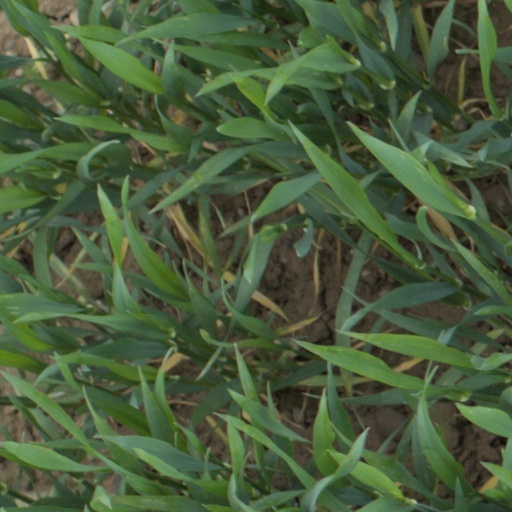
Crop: wheat